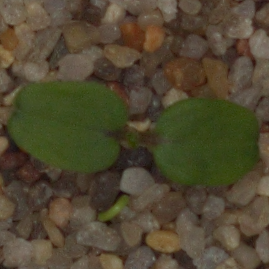
Label: cleavers